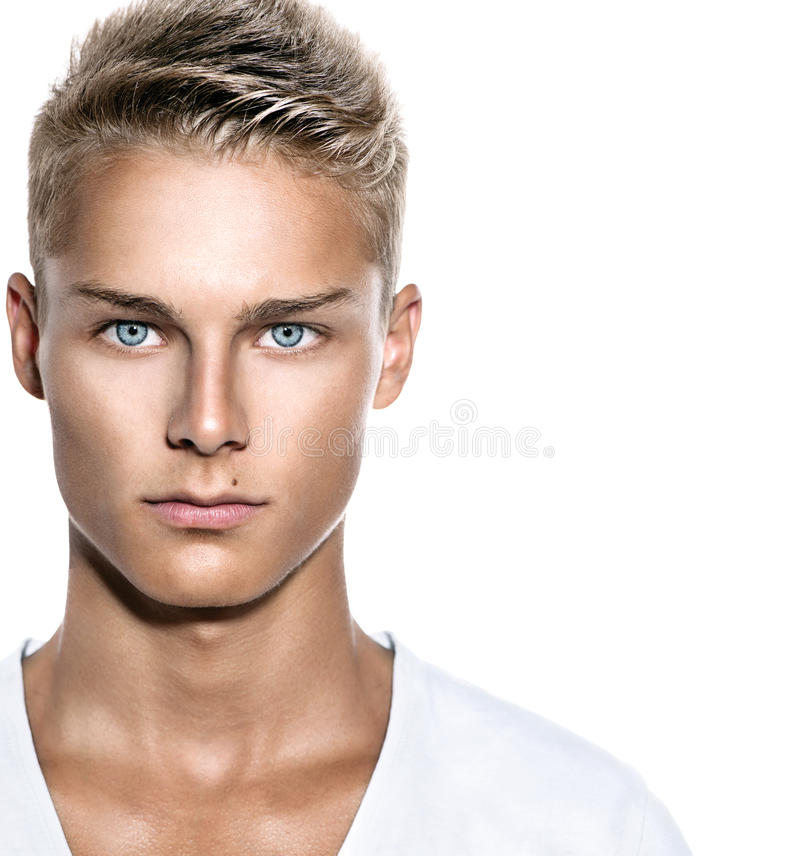
Gender: men